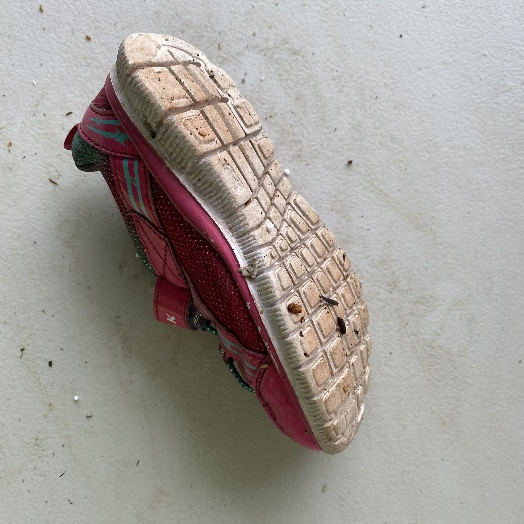
Label: Textile Trash